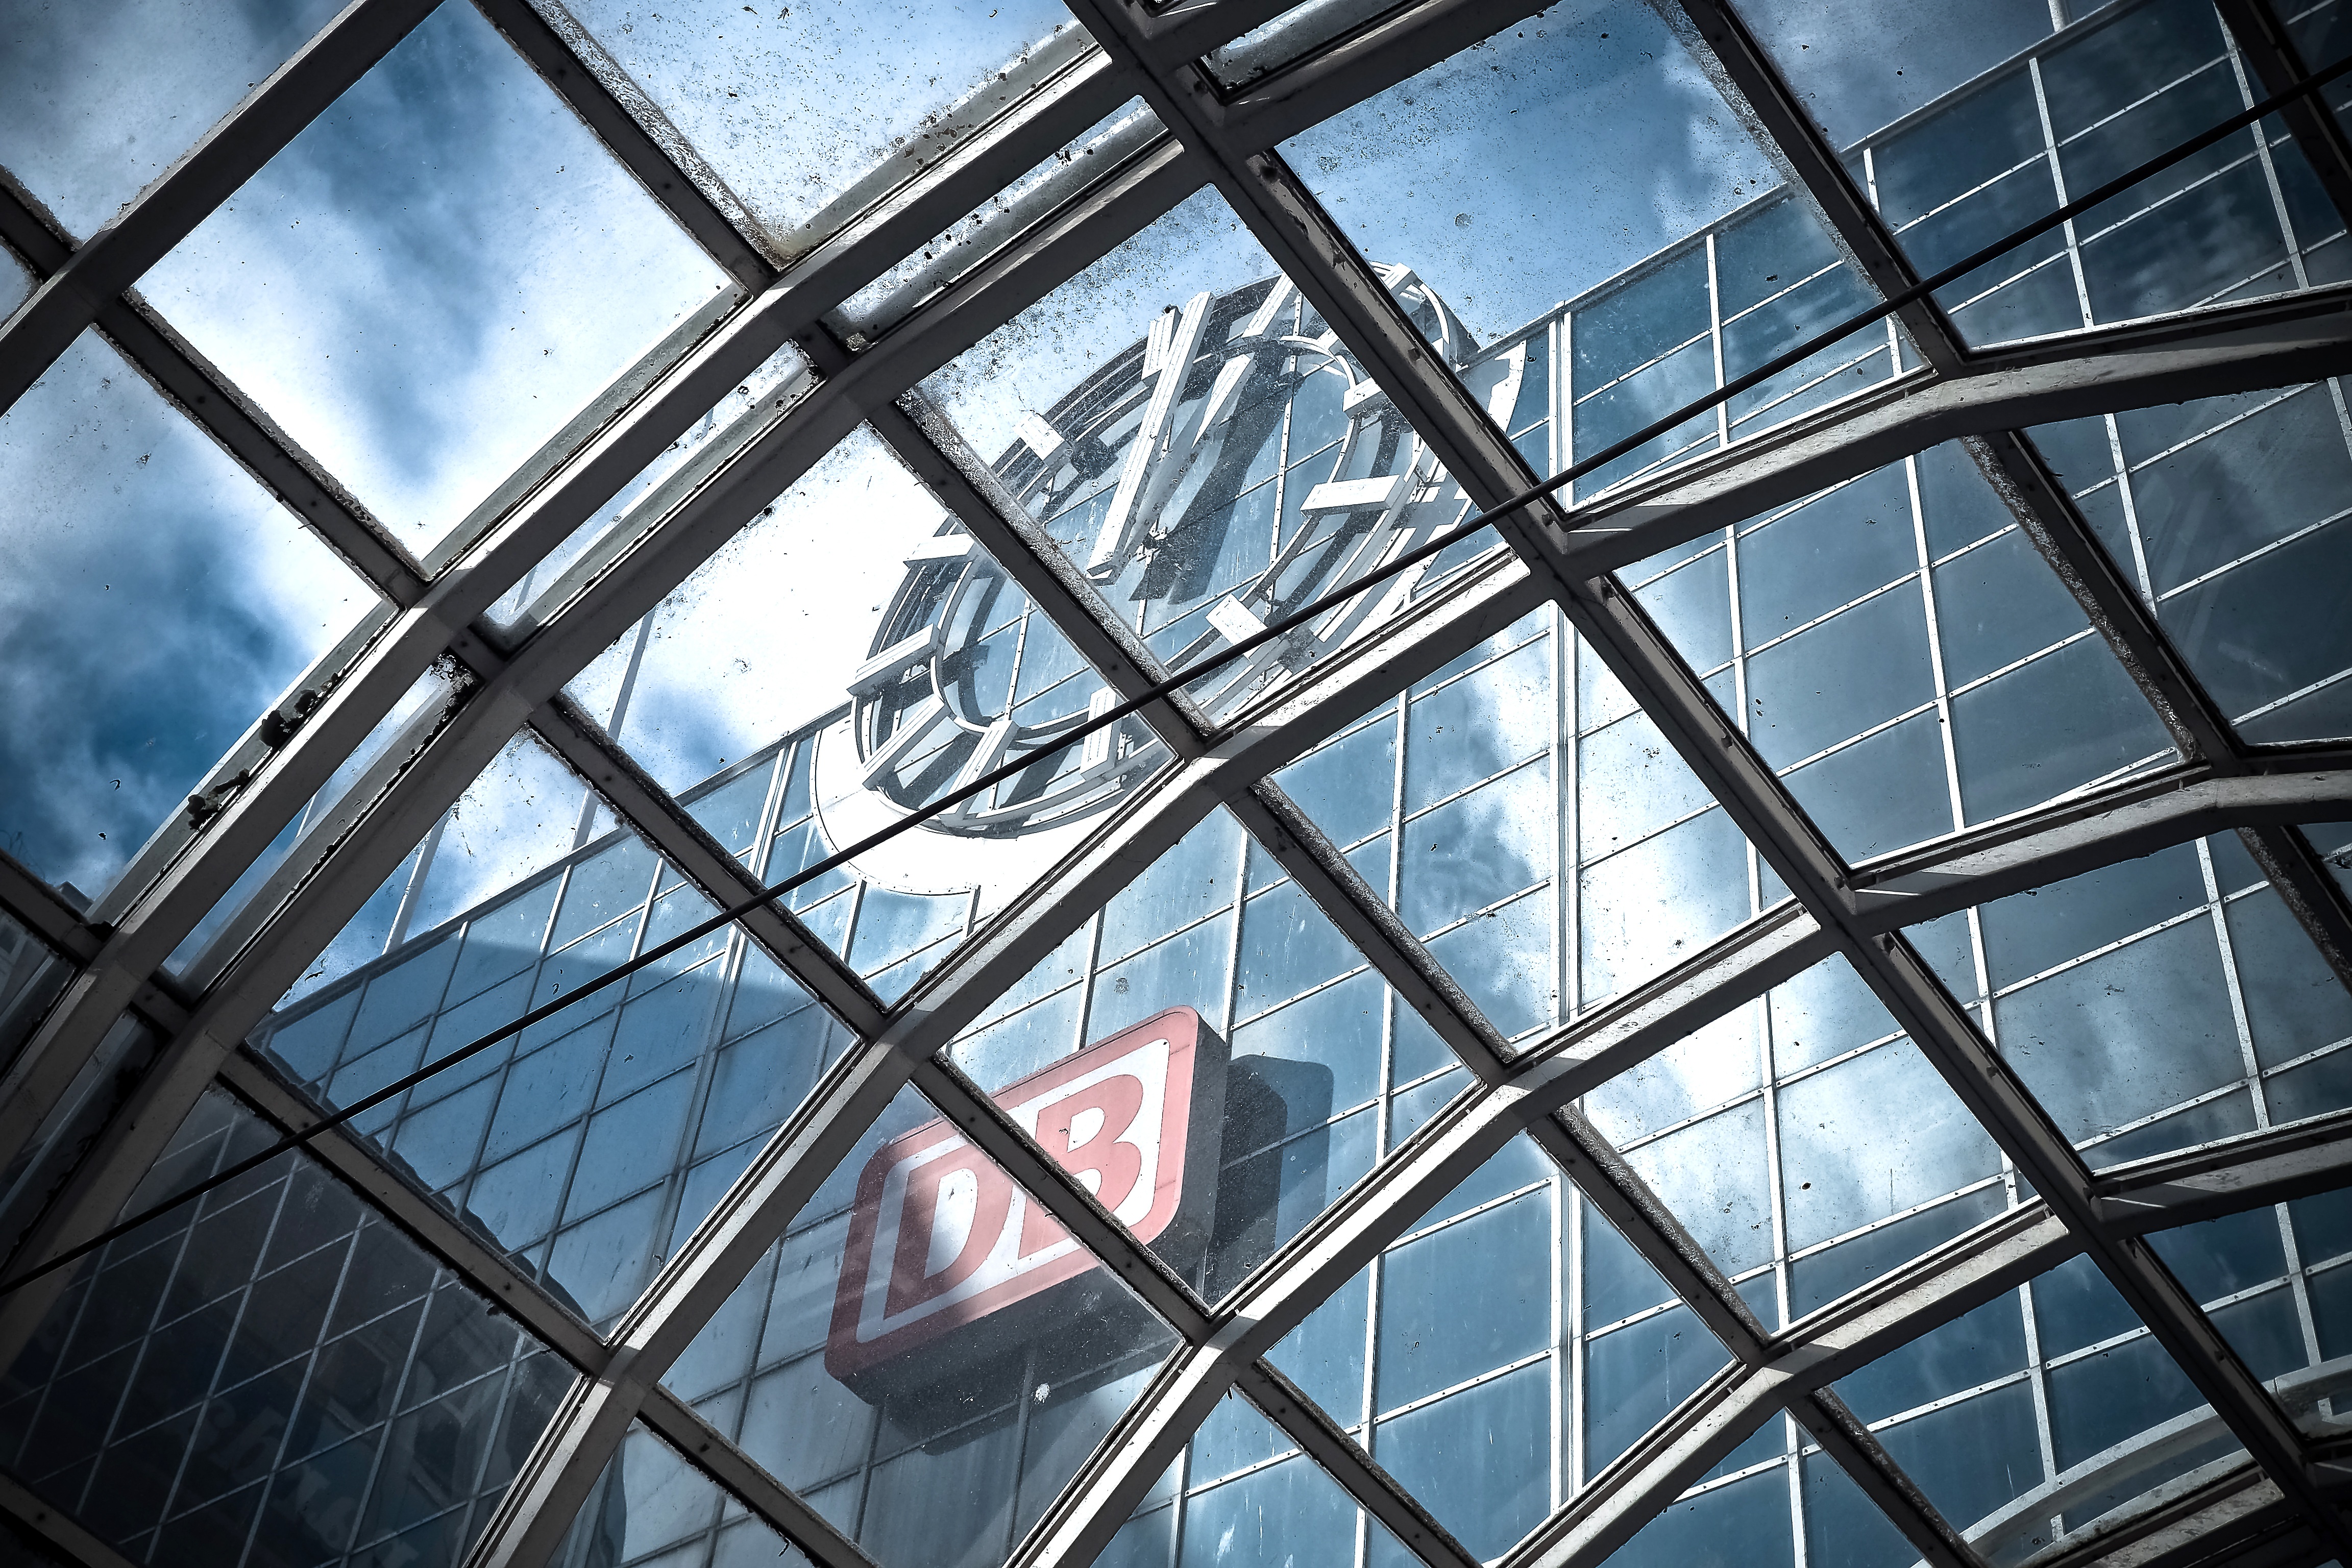
abstract, architecture, structure, sky, technology, window, glass, roof, building, city, skyscraper, urban, construction, line, reflection, metal, facade, dirty, blue, modern, modern architecture, inside, design, symmetry, dome, railway station, metallic, corrosion, construction art, roof construction, steel structure, metal rods, dusseldorf, daylighting, urban area, glass surface, metal tubes